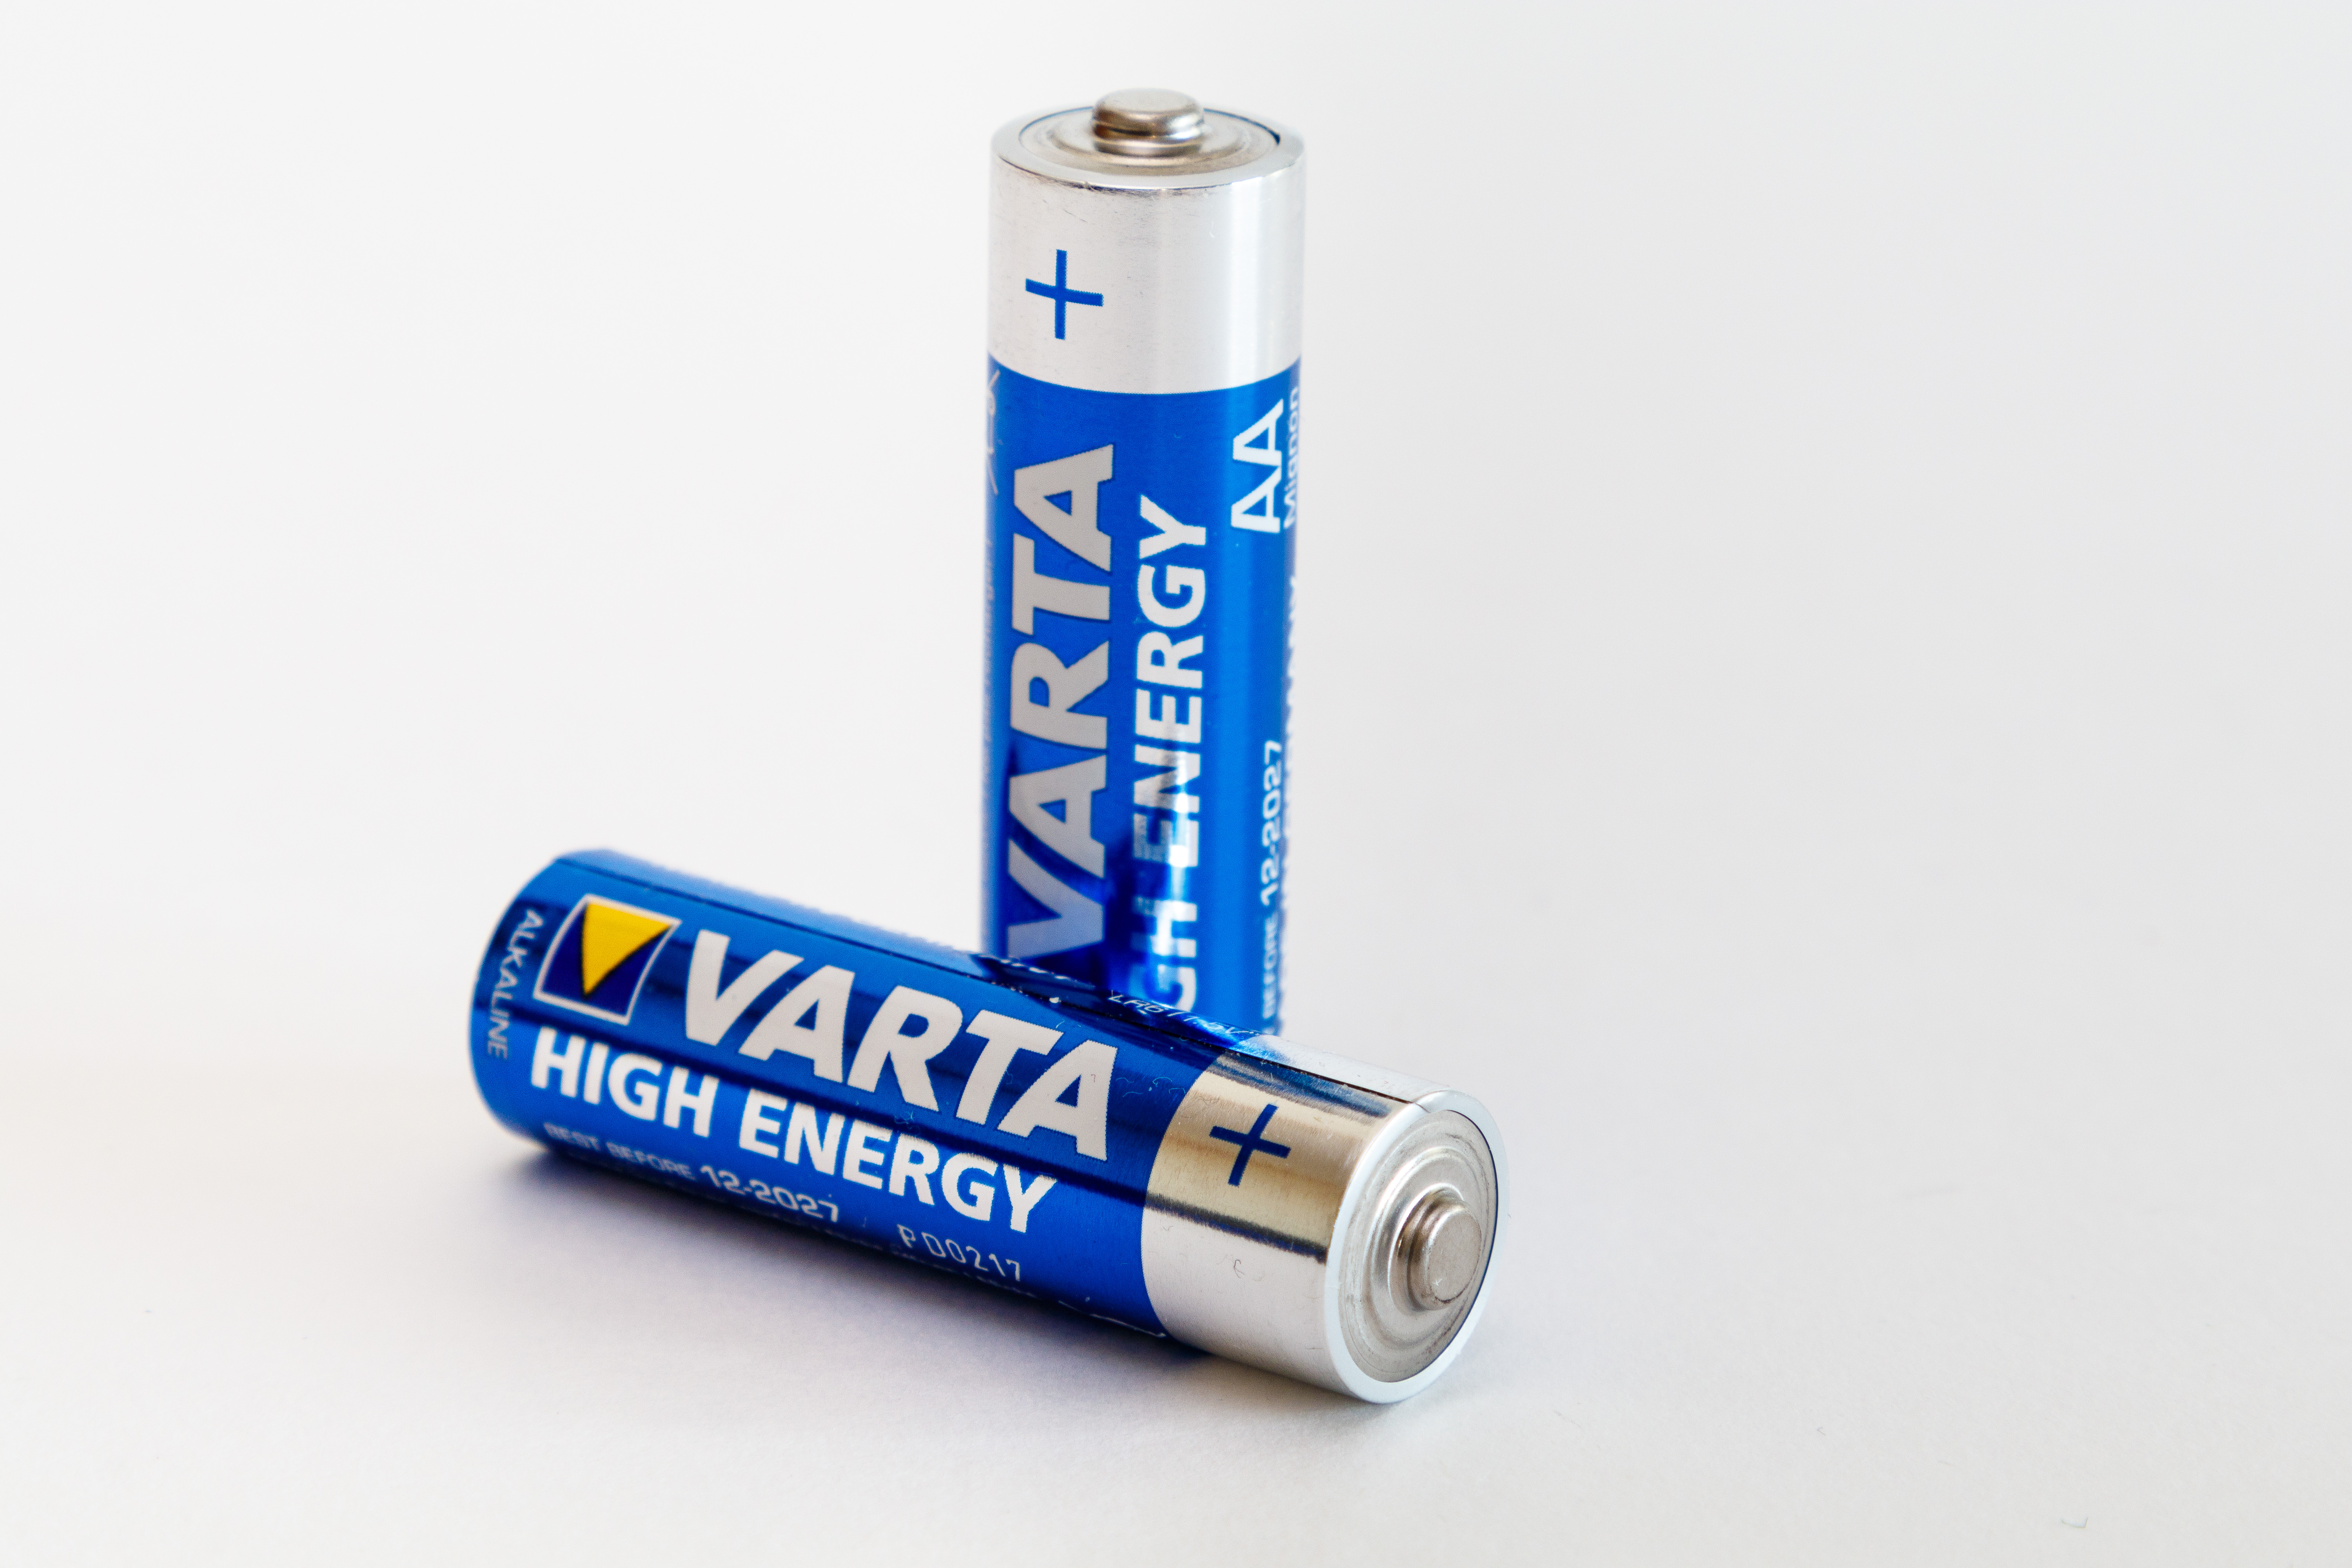
battery, alkaline batteries, batteries, accumulator, charge, source, energy, volt, current, power, technology, voltage, electricity, electronics, ecology, blue, electric blue, logo, cobalt blue, azure, aqua, majorelle blue, cylinder, Material property, Multipurpose battery, brand, tin, number